Syria national football team

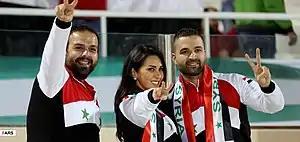
Syrian fans before the match with Palestine

Nabil Maâloul resigned on 15 June 2021, due to disagreements with the leadership of the football federation. Nizar Mahrous replaced him for the next qualification phase. The team started this part of the qualification with unconvincing results with Iran (0–1), UAE (1–1) and South Korea (1–2), with both Syrian goals scored by Omar Khribin and Mahmoud Al Baher. After a humiliating defeat in the Levantine derby with Lebanon (2–3, the scorers were Khrbin and Somah), a draw with Iraq (1–1 only goal was scored by Somah) and a high defeat with Iran (0–3), the head coach Mahrous was fired.